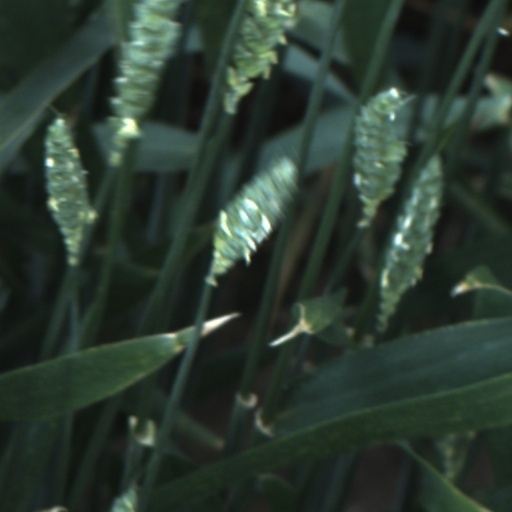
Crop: wheat